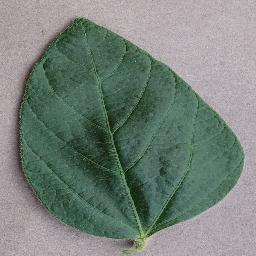
Label: Soybean___healthy